Shamil Zainalov

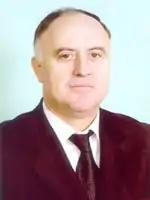

Shamil Magomedovich Zainalov (born 14 November 1946) is a Russian politician who served as the prime minister of Dagestan from 2006 to 2010. Previously, he served as a senator from Dagestan from 2001 to 2006.